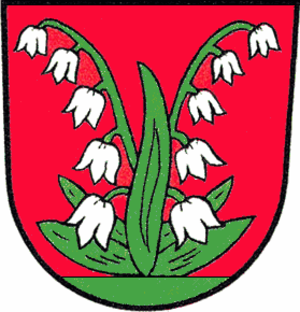
Gehofen est une commune allemande de l'arrondissement de Kyffhäuser, Land de Thuringe.